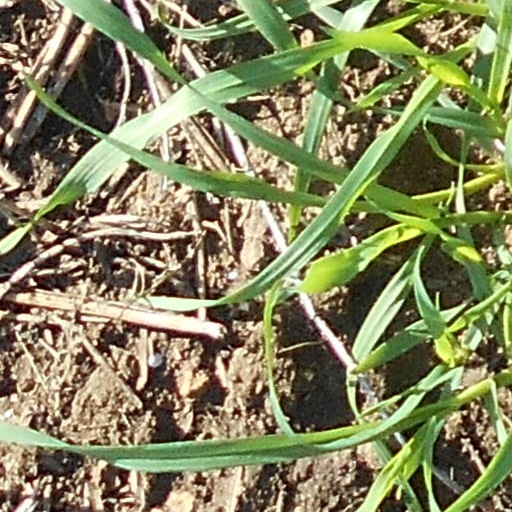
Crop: wheat